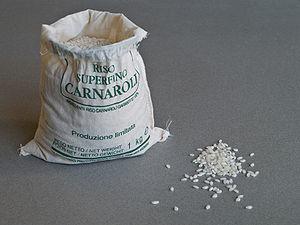
Un sac de riz carnaroli, une variété italienne de riz. Italiano: Un sacchetto di riso della varietà Carnaroli
Le risotto est une réduction d'un bouillon de riz cuit avec divers ingrédients.
La cuisine milanaise est fortement marquée par le riche terroir agricole qui entoure la cité lombarde et, en particulier, par la riziculture et l’élevage. Elle compte de nombreux plats authentiquement locaux. D'autre part, le rôle de centre d'échanges qu'a toujours joué Milan, comme capitale d'une région très étendue, en a également fait le conservatoire de la tradition gastronomique lombarde, intégrant en outre l'influence des cultures étrangères qui ont, tour à tour, dominé la ville.
Le commerce du riz désigne le processus de commercialisation du riz.
Carnaroli est le nom d'une variété de riz à grain moyen originaire de Pavie, Novare et Verceil en Italie.